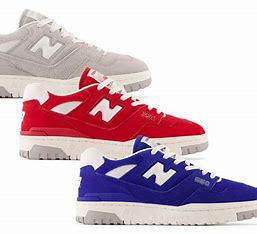
Brand: New
Model: Balance 550